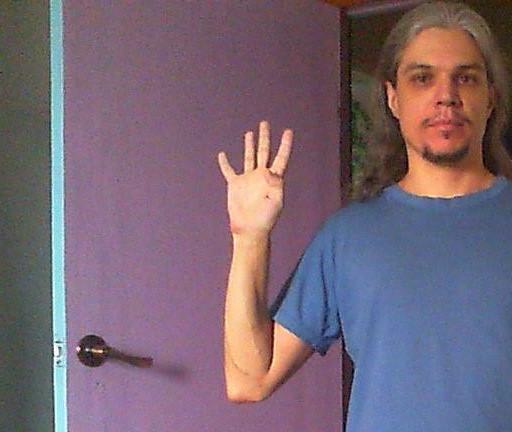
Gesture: four